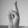
ASL letter: R